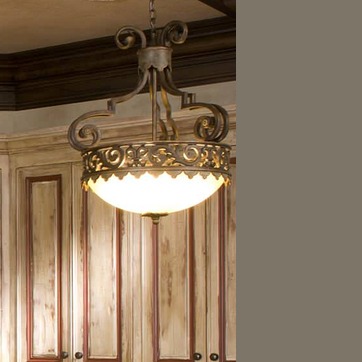
Material: glass